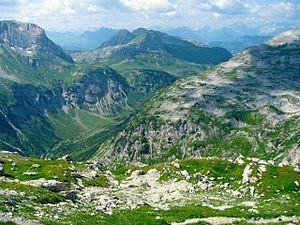
Le massif de Lechquellen est un massif des Préalpes orientales septentrionales. Il s'élève en Autriche. Il donne sa source au Lech, qui a pour origine le nom du massif.